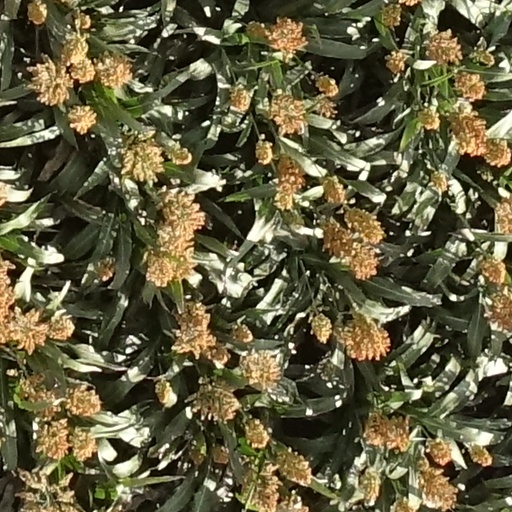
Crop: sorghum